Red Beds of Texas and Oklahoma

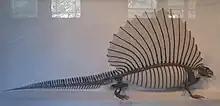
"Edaphosaurus boanerges" fossil skeleton from Archer County, on display in Harvard Museum of Natural History

The most prolific fossil site in the red beds is the Geraldine Bonebed within the Nocona Formation of the Wichita Group. During the Permian, the bonebed was the site of a freshwater pond. After a catastrophic event this became the burial site for a variety of terrestrial and marine animals. As a result, the bonebed contains a cross-section of life during the early Permian. Plant remains found in the bonebed include "Calamites", ferns, and conifers. Marine life present in the bonebed include "Xenacanthus", ostracods, and lungfish. The Geraldine Bonebed is most famous as a prolific source of temnospondyls, synapsids, basal reptiliomorphs and reptiles, including partial and complete skeletons of "Archeria", "Eryops", "Edaphosaurus", "Dimetrodon", "Bolosaurus", "Trimerorhachis", "Zatrachys", and "Ophiacodon".